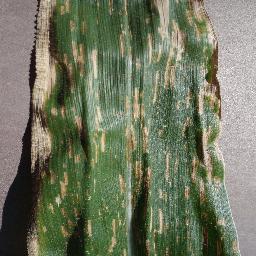
Label: Corn_(Maize)___Gray_Leaf_Spot_(Cercospora)